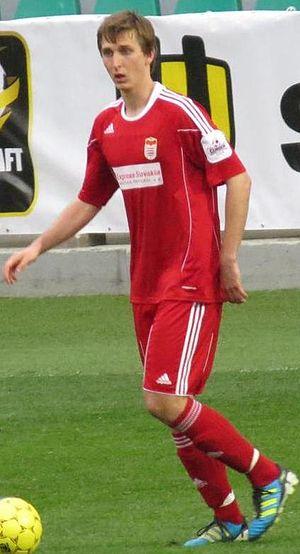
Norbert Gyömbér, né le 3 juillet 1992 à Revúca en Tchécoslovaquie, est un footballeur international slovaque, qui évolue au poste de défenseur à l'AC Pérouse.